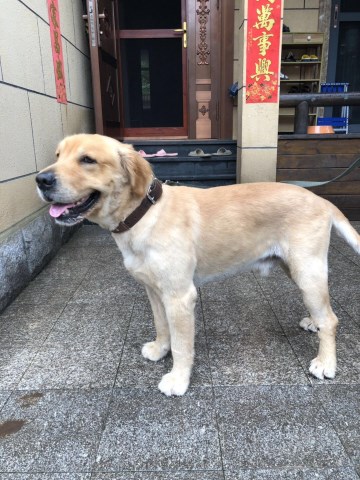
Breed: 5355-n000126-golden_retriever